Honda Vigor

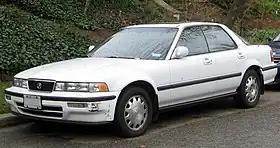
Acura Vigor

The is a premium sedan that was derived from the Honda Accord. It was sold in Japan through the "Honda Verno" dealer network from 1981 until 1995, and sold in North America from June 1991 (model year 1992) until 1994 as the Acura Vigor. Early Vigors were more upmarket versions of the Accord, and served as Honda's flagship until the arrival of the Honda Legend. In 1989, the Vigor would differentiate itself further from the Accord with unique styling and an available longitudinal five-cylinder engine, and a twin to the Vigor was introduced with the Honda Inspire, available at "Honda Clio" dealerships.